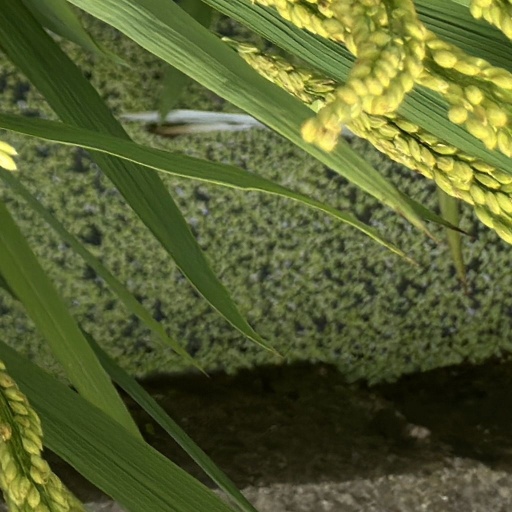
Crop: rice